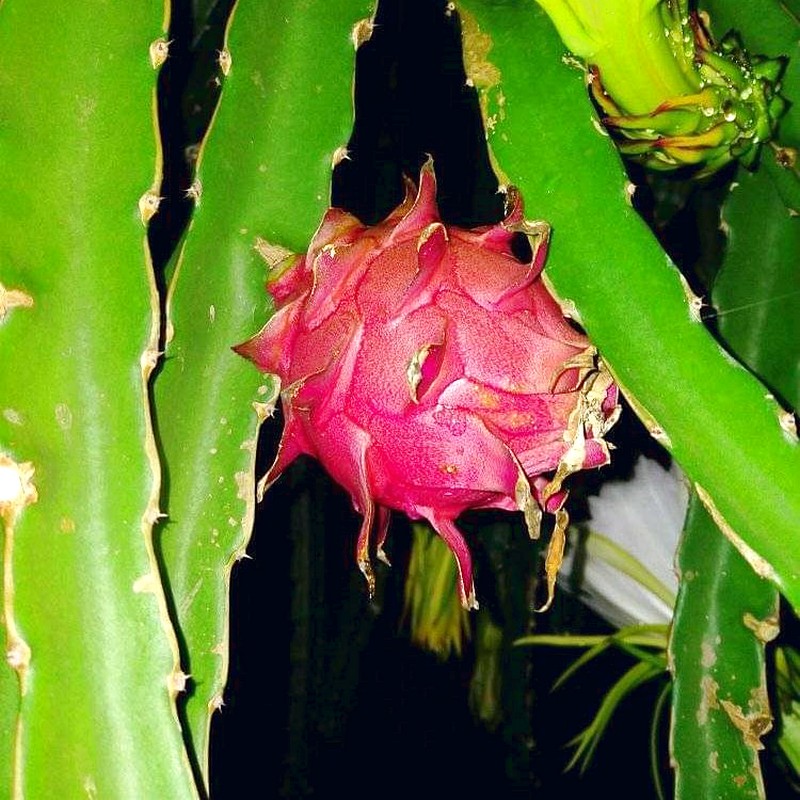
Label: Fresh Dragon Fruit